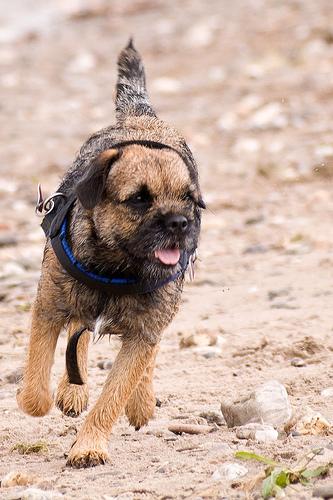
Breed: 206-n000007-Border_terrier